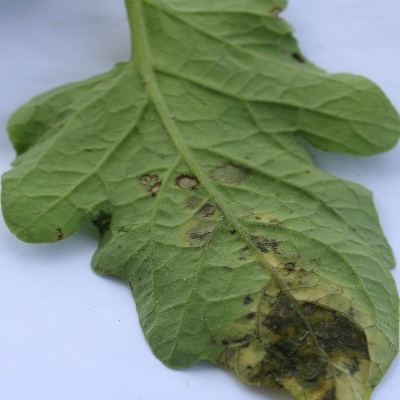
Crop: Tomato
Condition: septoria leaf spot